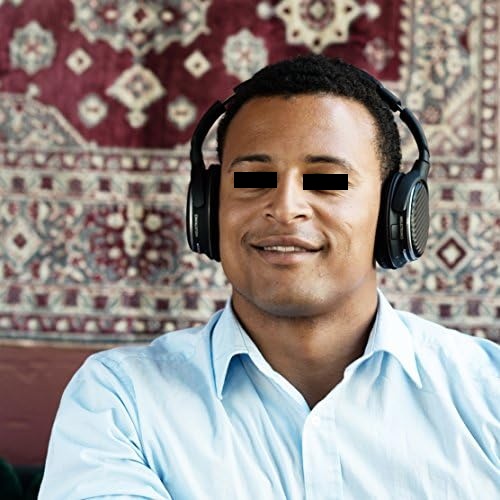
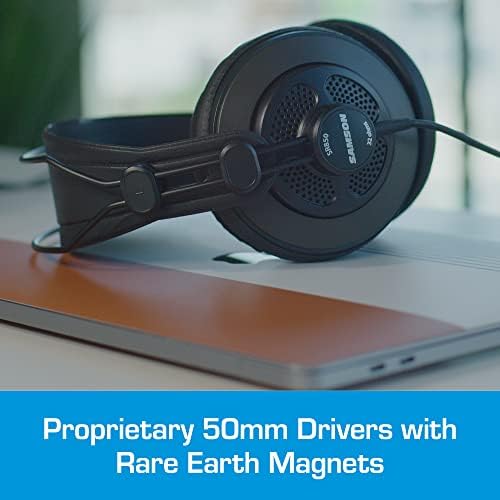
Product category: headphones
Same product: no